Old Swiss Confederacy

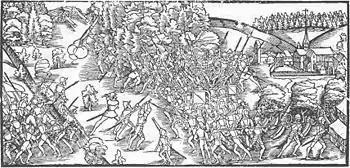
The forces of Zürich are defeated in the Second War of Kappel.

The Reformation in Switzerland led to doctrinal division amongst the cantons. Zürich, Bern, Basel, Schaffhausen and associates Biel, Mulhouse, Neuchâtel, Geneva and the city of St. Gallen became Protestant; other members of the confederation and the Valais remained Catholic. In Glarus, Appenzell, in the Grisons and in most condominiums both religions coexisted; Appenzell split in 1597 into a Catholic Appenzell Innerrhoden and a Protestant Appenzell Ausserrhoden.